List of birds of Oklahoma

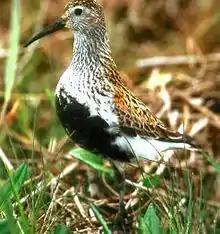
Dunlin

Scolopacidae is a large diverse family of small to medium-sized shorebirds including the sandpipers, curlews, godwits, shanks, tattlers, woodcocks, snipes, dowitchers, and phalaropes. The majority of these species eat small invertebrates picked out of the mud or soil. Different lengths of legs and bills enable multiple species to feed in the same habitat, particularly on the coast, without direct competition for food.